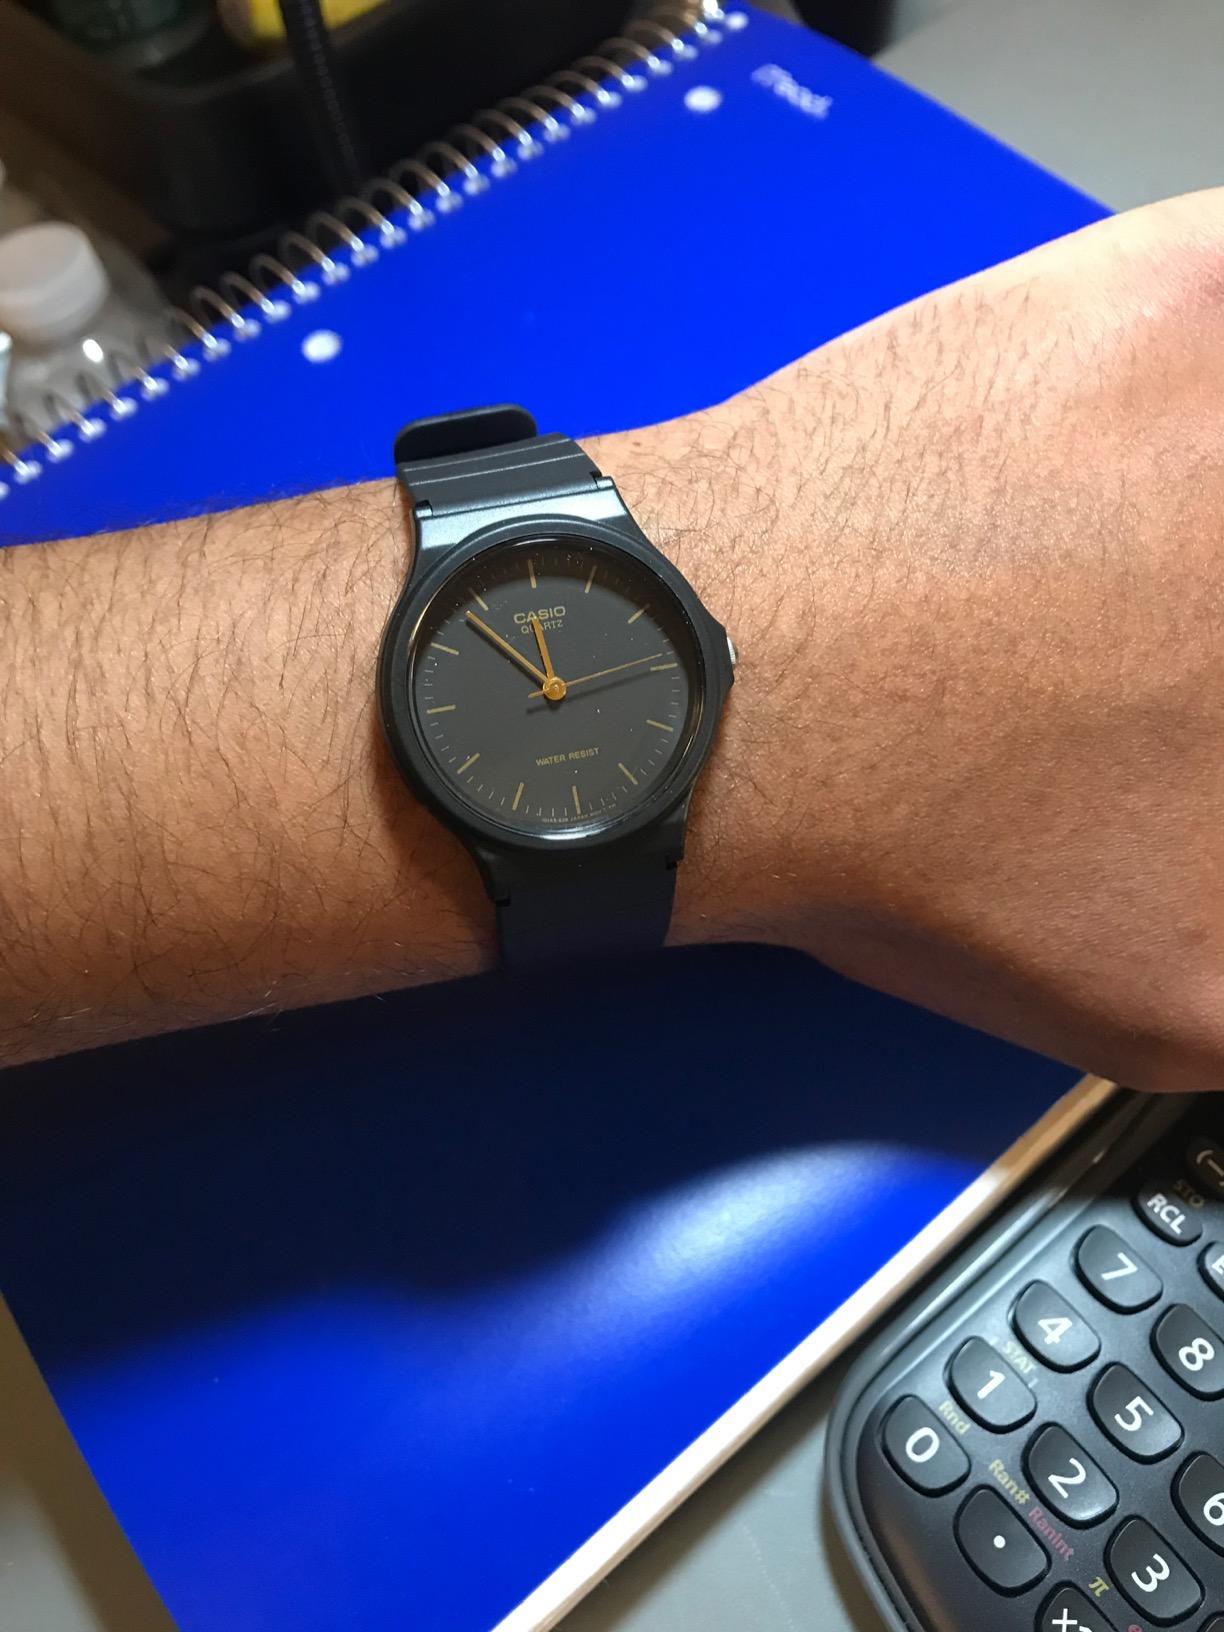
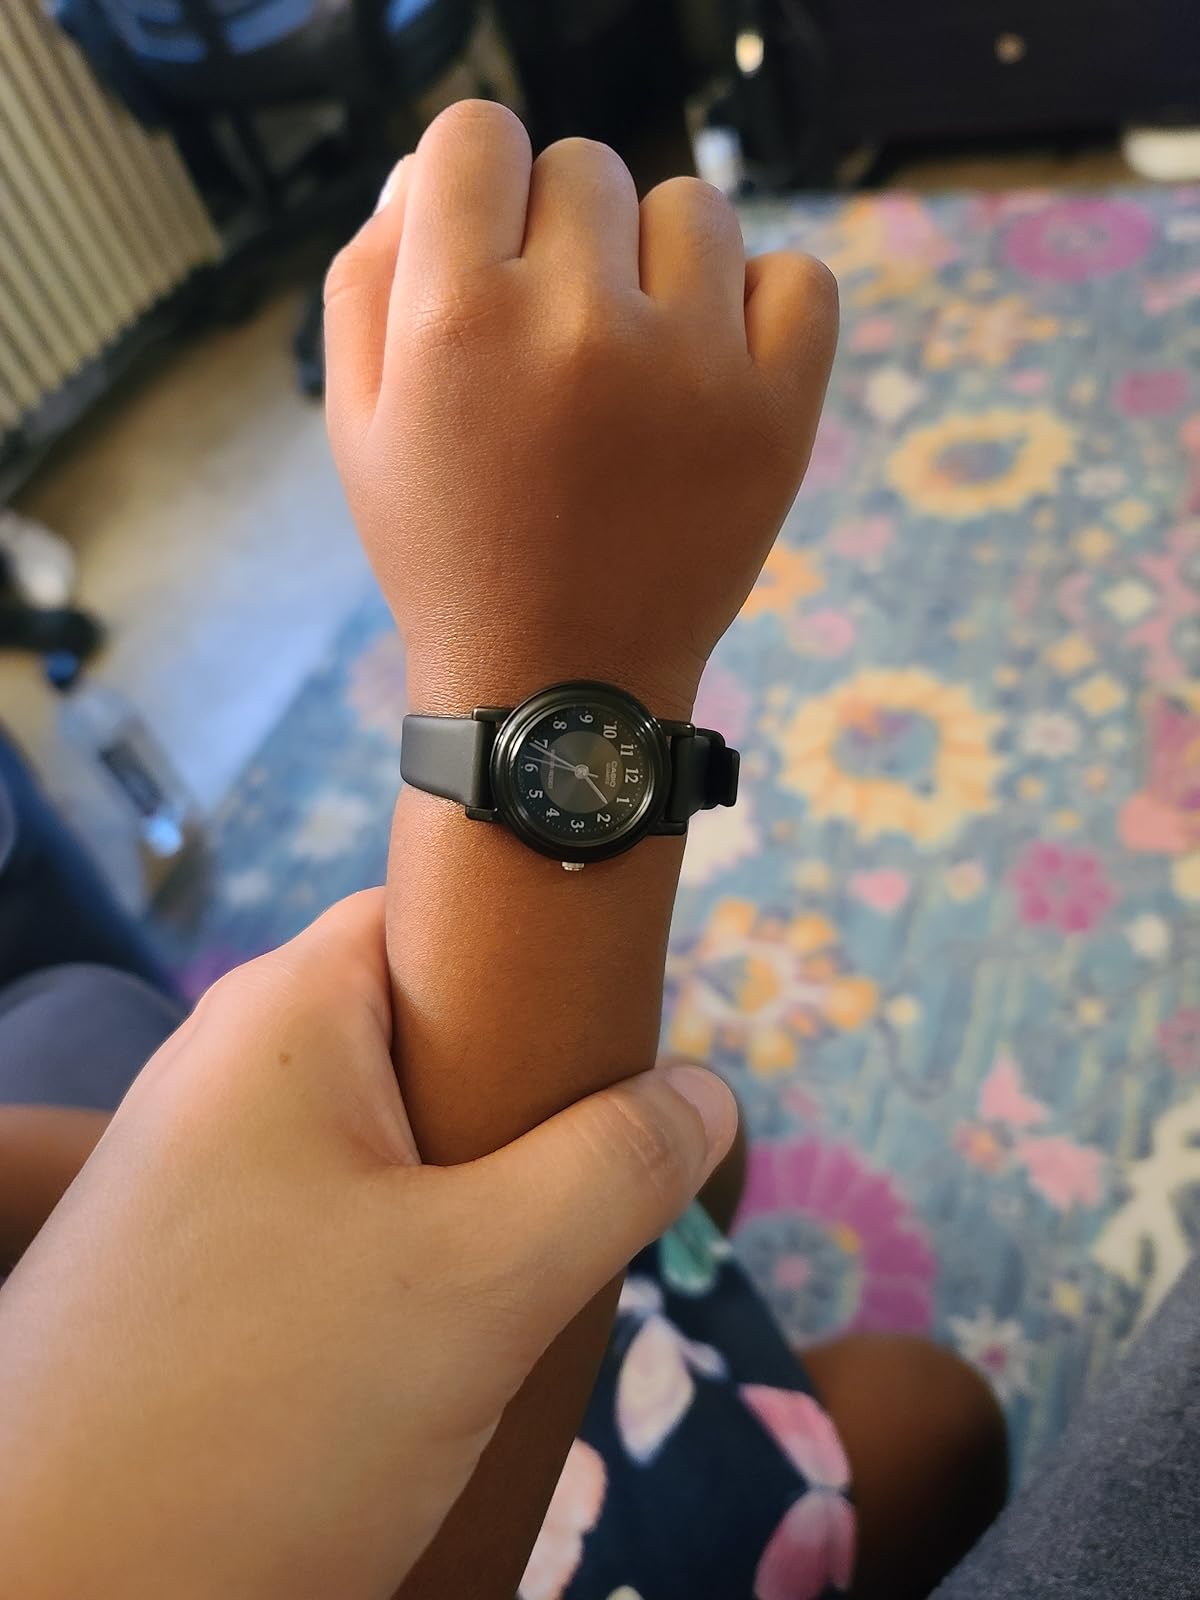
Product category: accessories_watch
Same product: no